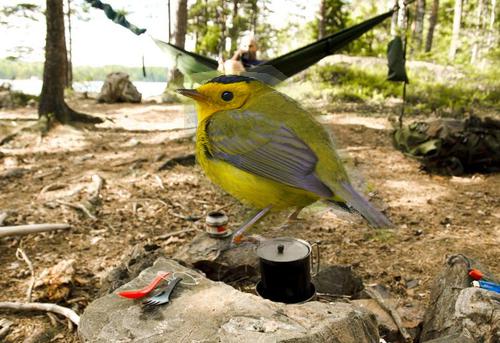
Bird species: Hooded_Warbler
Bird type: landbird
Background: land